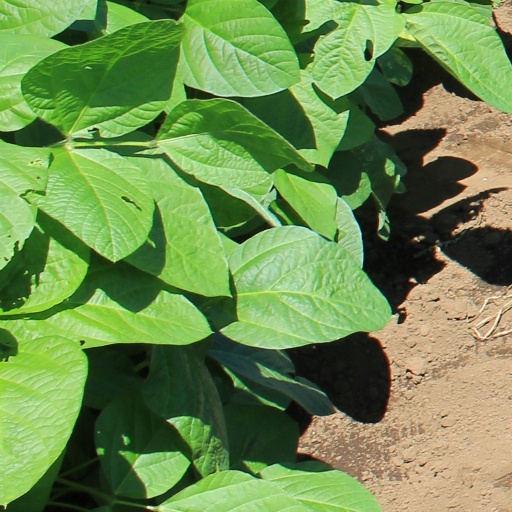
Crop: soybean